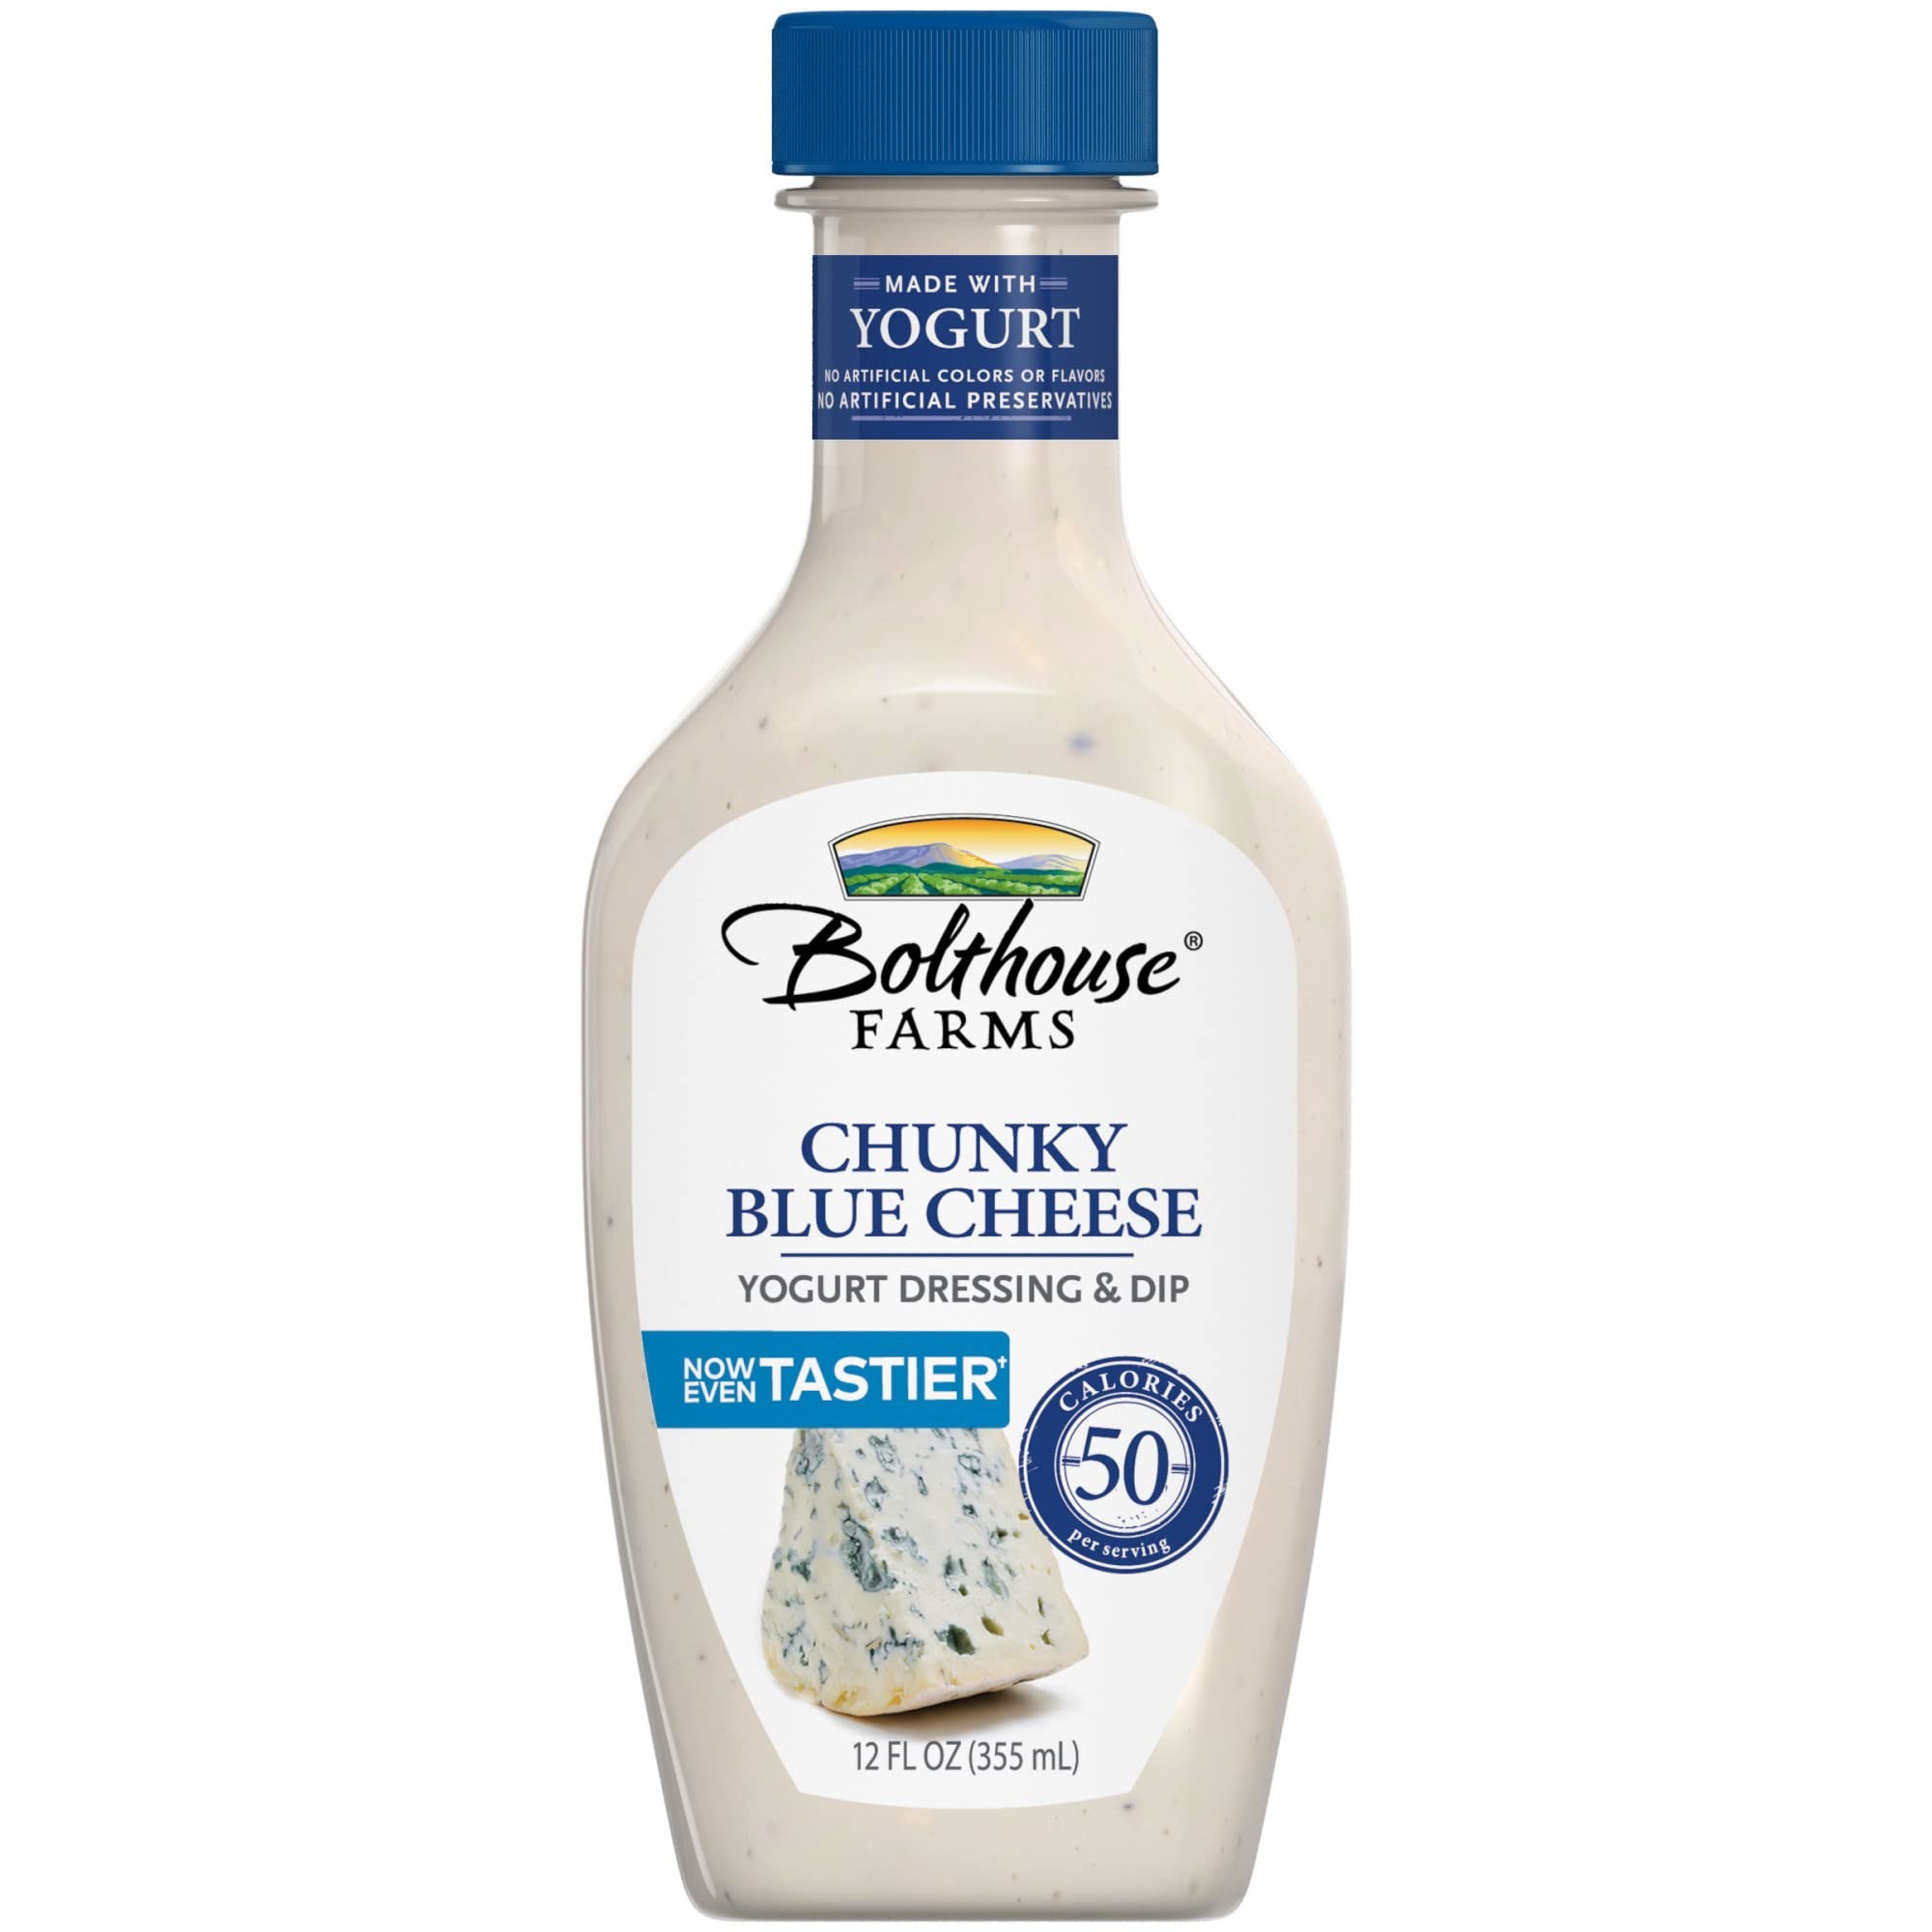
Item Name: Bolthouse Farms Dressing, Chunky Blue Cheese Creamy Yogurt Dressing, 12 fl. oz., Cream
Bullet Point 1: No Artificial Preservatives
Bullet Point 2: No Artificial Flavors
Bullet Point 3: No Artificial Colors
Bullet Point 4: Gluten Free Dressing
Bullet Point 5: Made with Yogurt
Value: 12.0
Unit: Fl Oz

Price: 3.885